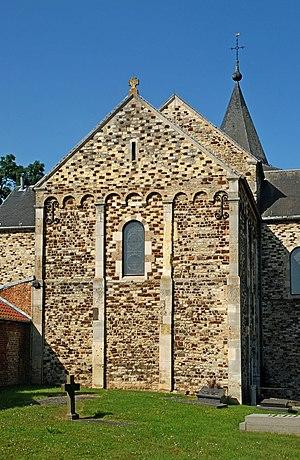
Belgique - Brabant flamand - Église Saint-Hilaire de Bierbeek
L'église Saint-Hilaire est une église romane et néoromane située sur le territoire de la commune belge de Bierbeek, dans la province du Brabant flamand.
Cette page regroupe l'ensemble des monuments classés de la ville de Bierbeek.
En architecture religieuse, le chevet désigne généralement l'extrémité du chœur d'une église derrière le maître-autel et le sanctuaire de l'église, parce que, dans les édifices au plan en croix latine, le chevet correspond à la partie de la croix sur laquelle le Christ crucifié posa sa tête.